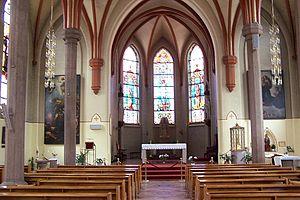
La cathédrale Saint-Olaf est un édifice religieux catholique de la ville d'Oslo. De style néogothique l'église construite en 1856 devient la cathédrale catholique du diocèse d'Oslo en Norvège en 1953 lorsqu'Oslo devient diocèse. Elle est consacrée à saint Olaf, roi et patron du royaume de Norvège.